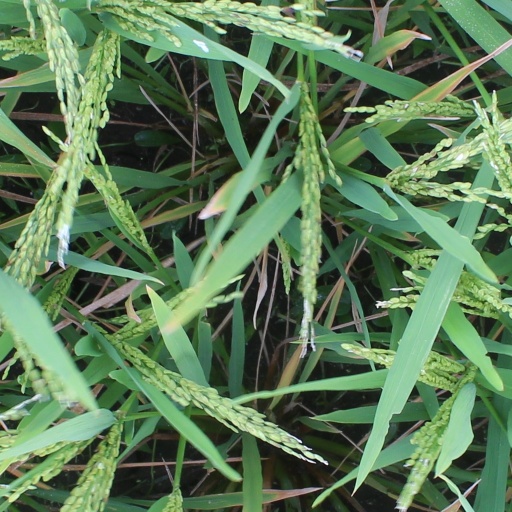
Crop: rice